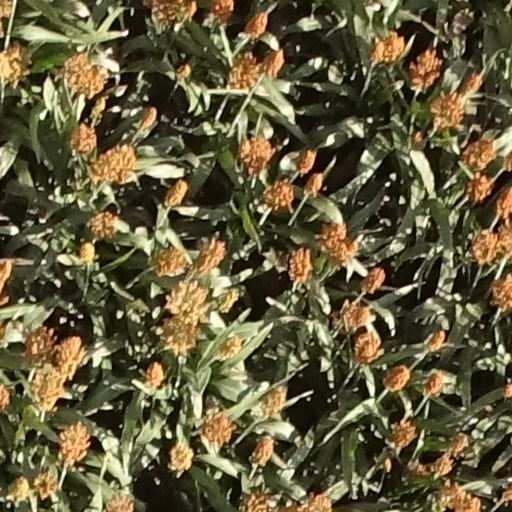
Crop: sorghum